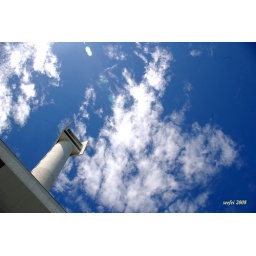
The *decommissioned* clock tower of the iHUB in Jurong